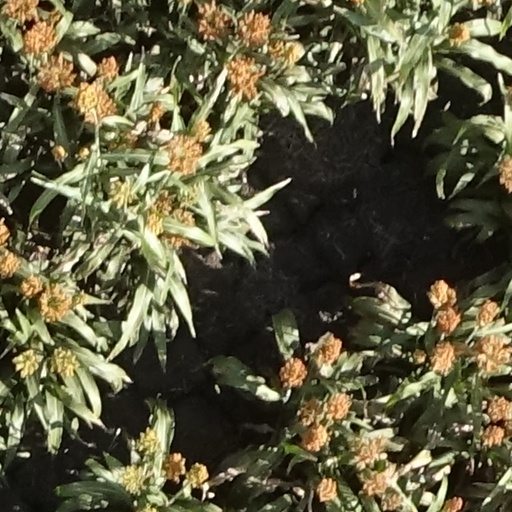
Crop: sorghum